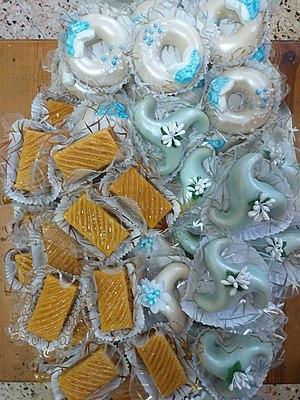
Plateau de pâtisserie algériennes
L’aarayeche est une variante des cornes de gazelle ; c'est une pâtisserie algéroise en forme d'hélice à trois pales courbées à leurs extrémités avec une pâte fondante farcie d'une pâte d'amande parfumée à la cannelle et à l'eau de fleur d'oranger et enrobé d'un glaçage royal citronné